Irina Belotelkin

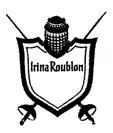
Designer's "Roublon" shop logo

She created 118 headdresses for the "Headdress Ball" at the San Francisco Museum of Art. Her hats were recognized in San Francisco (where they were frequently remarked by Herb Caen) and beyond. She also created a special collection of miniature hats.